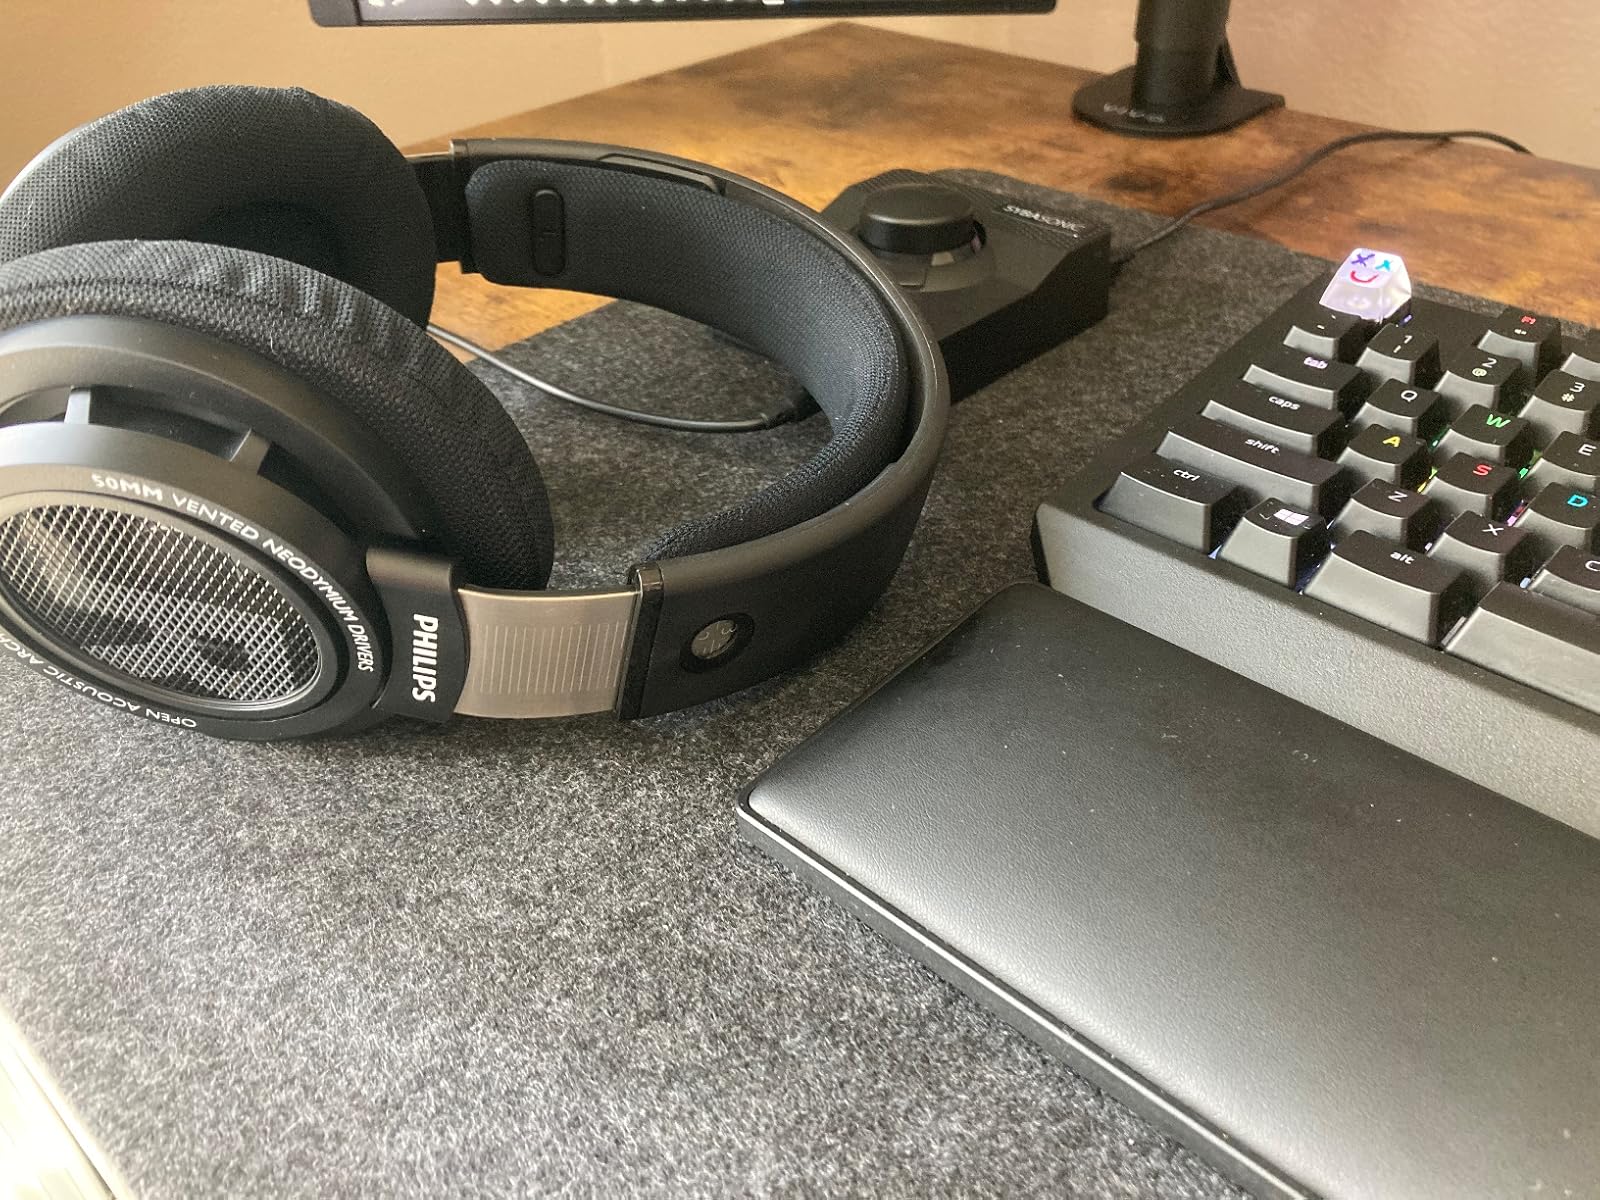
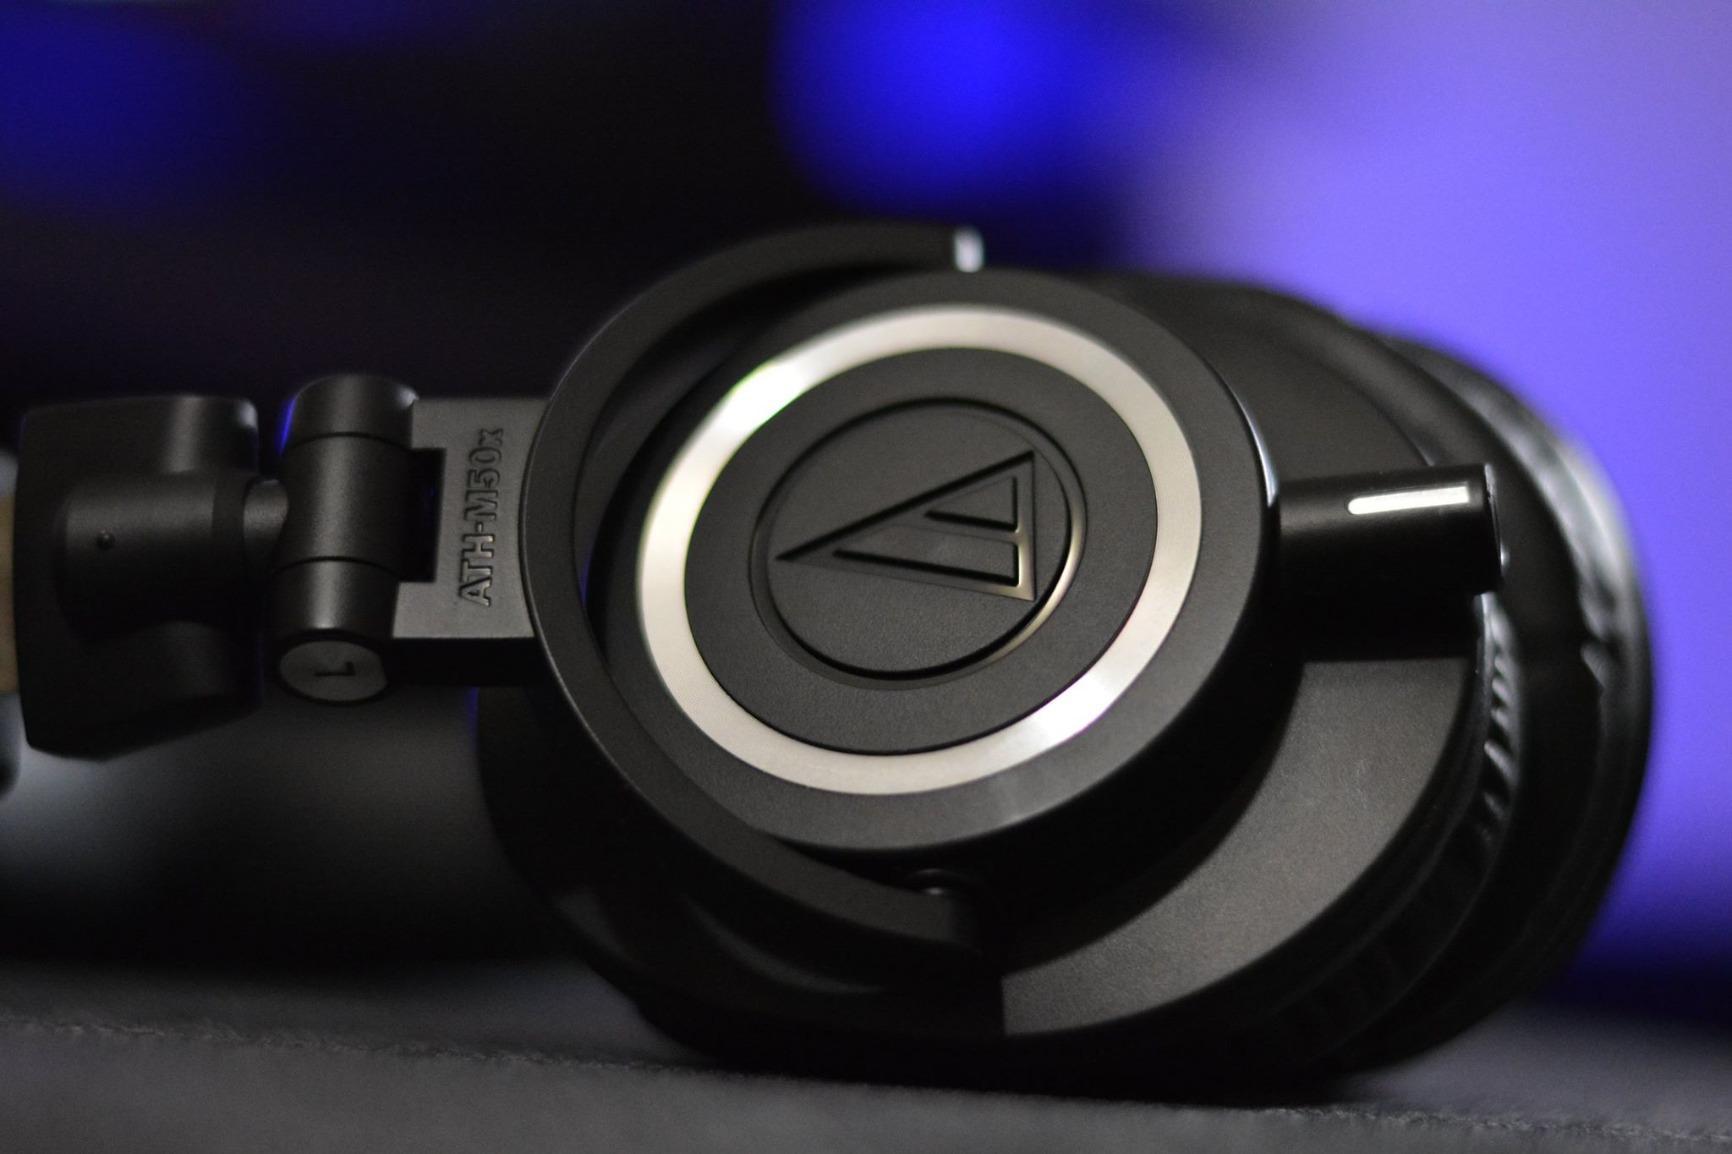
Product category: headphones
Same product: no